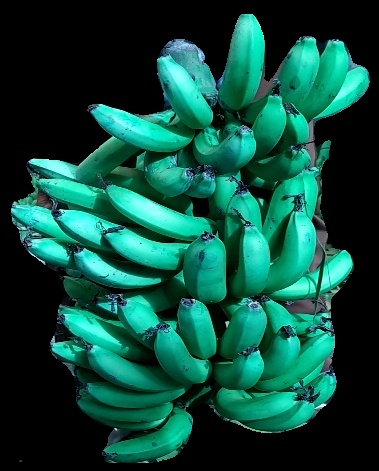
Variety: pachbale
Grade: grade3